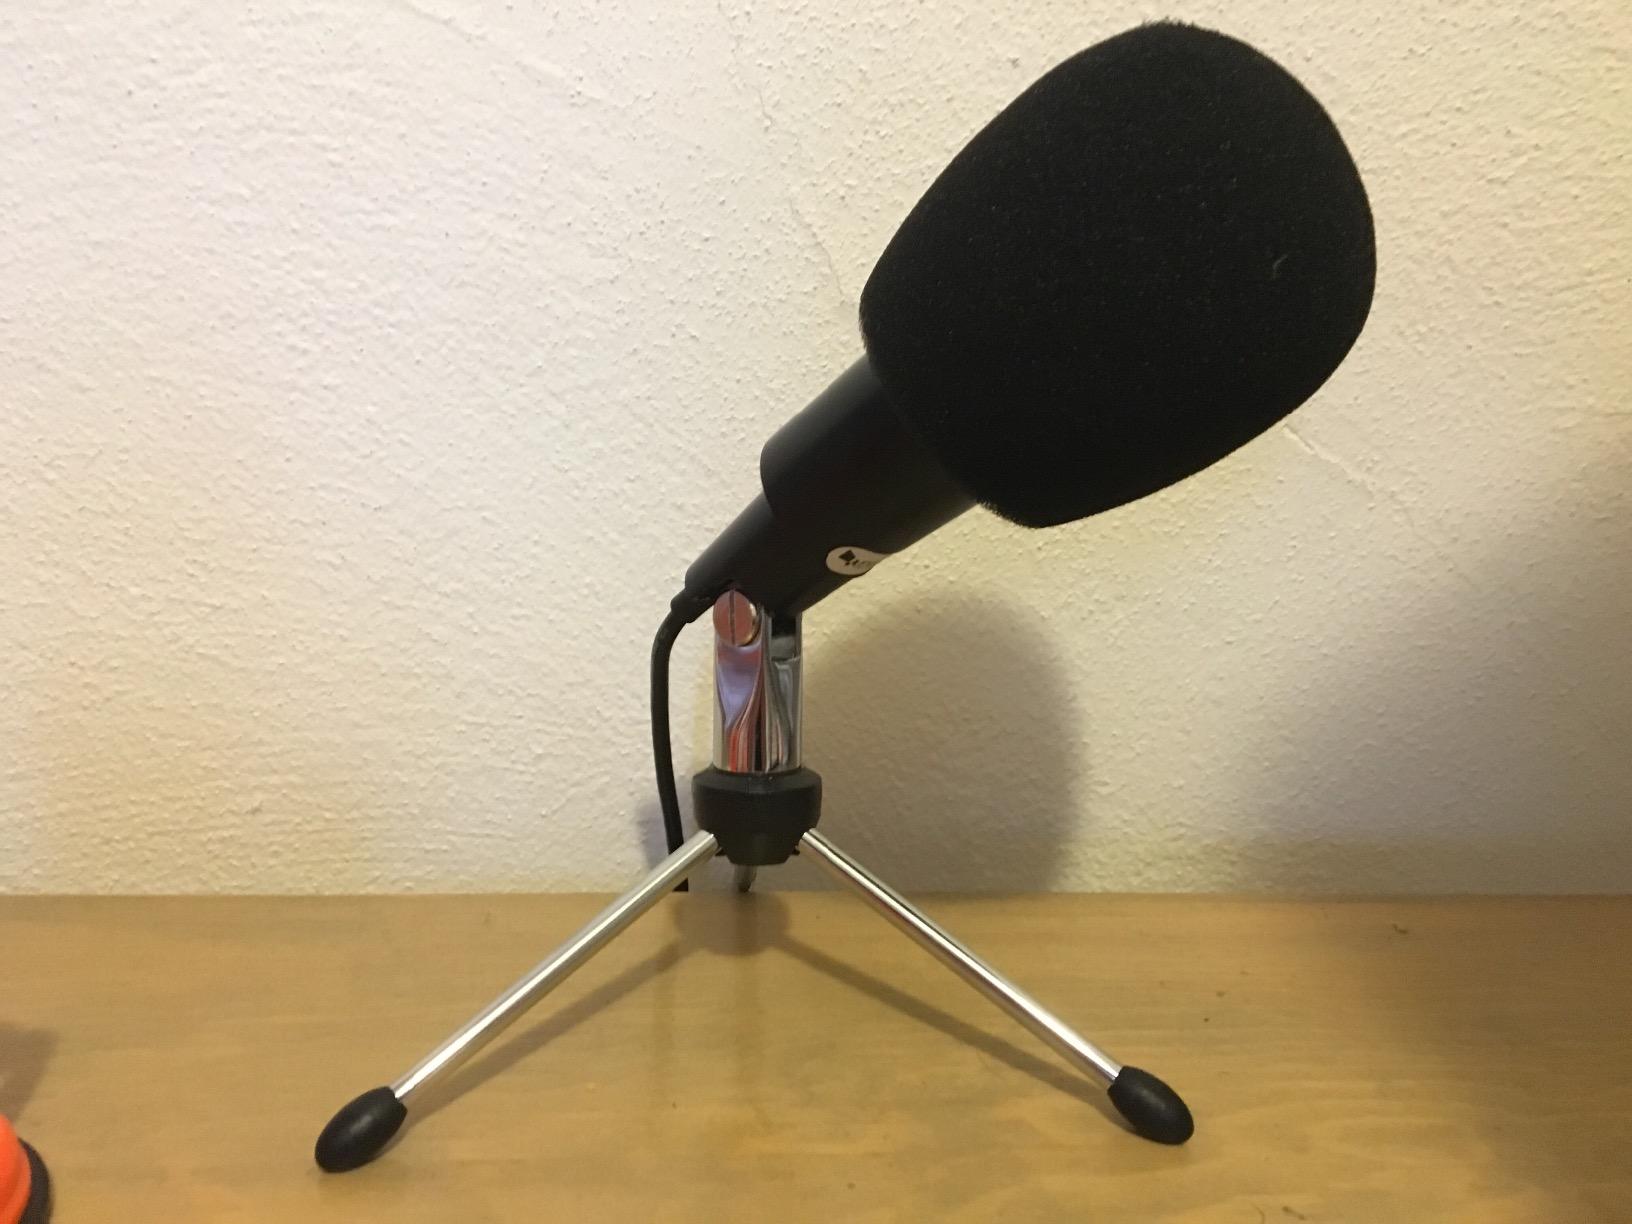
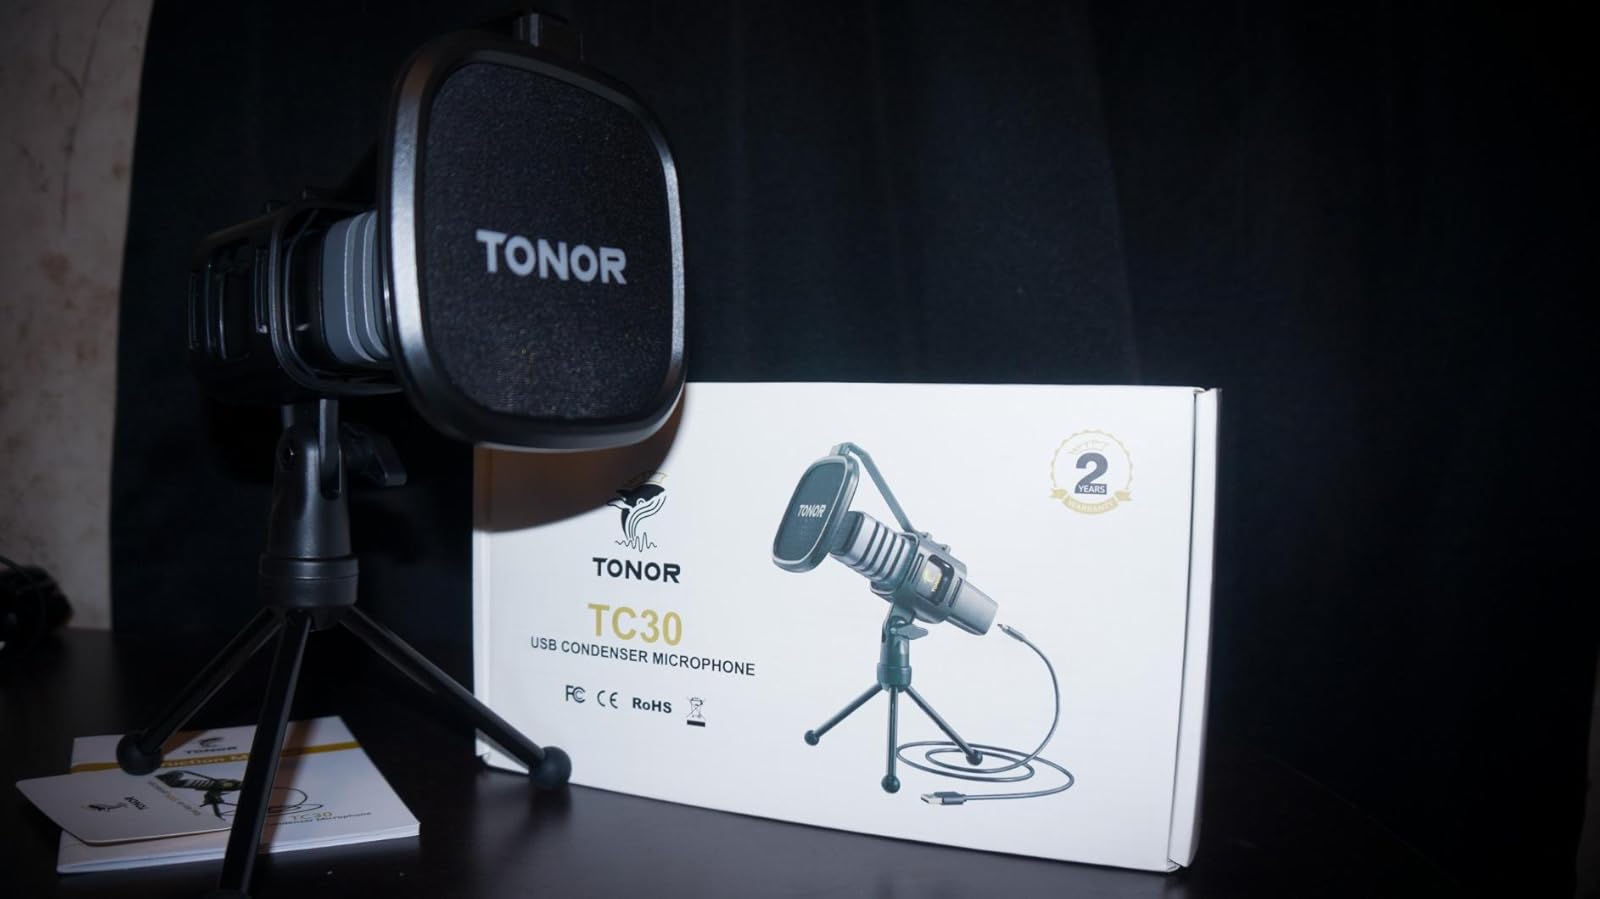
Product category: microphone
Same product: no